1981 Australian Touring Car Championship

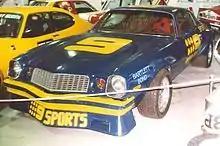
Kevin Bartlett placed 11th driving a Chevrolet Camaro. The car is pictured in 1997

The following entrants and drivers competed in the 1981 Australian Touring Car Championship.